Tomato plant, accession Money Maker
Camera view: vertical (180 deg); turntable rotation: 180 degrees
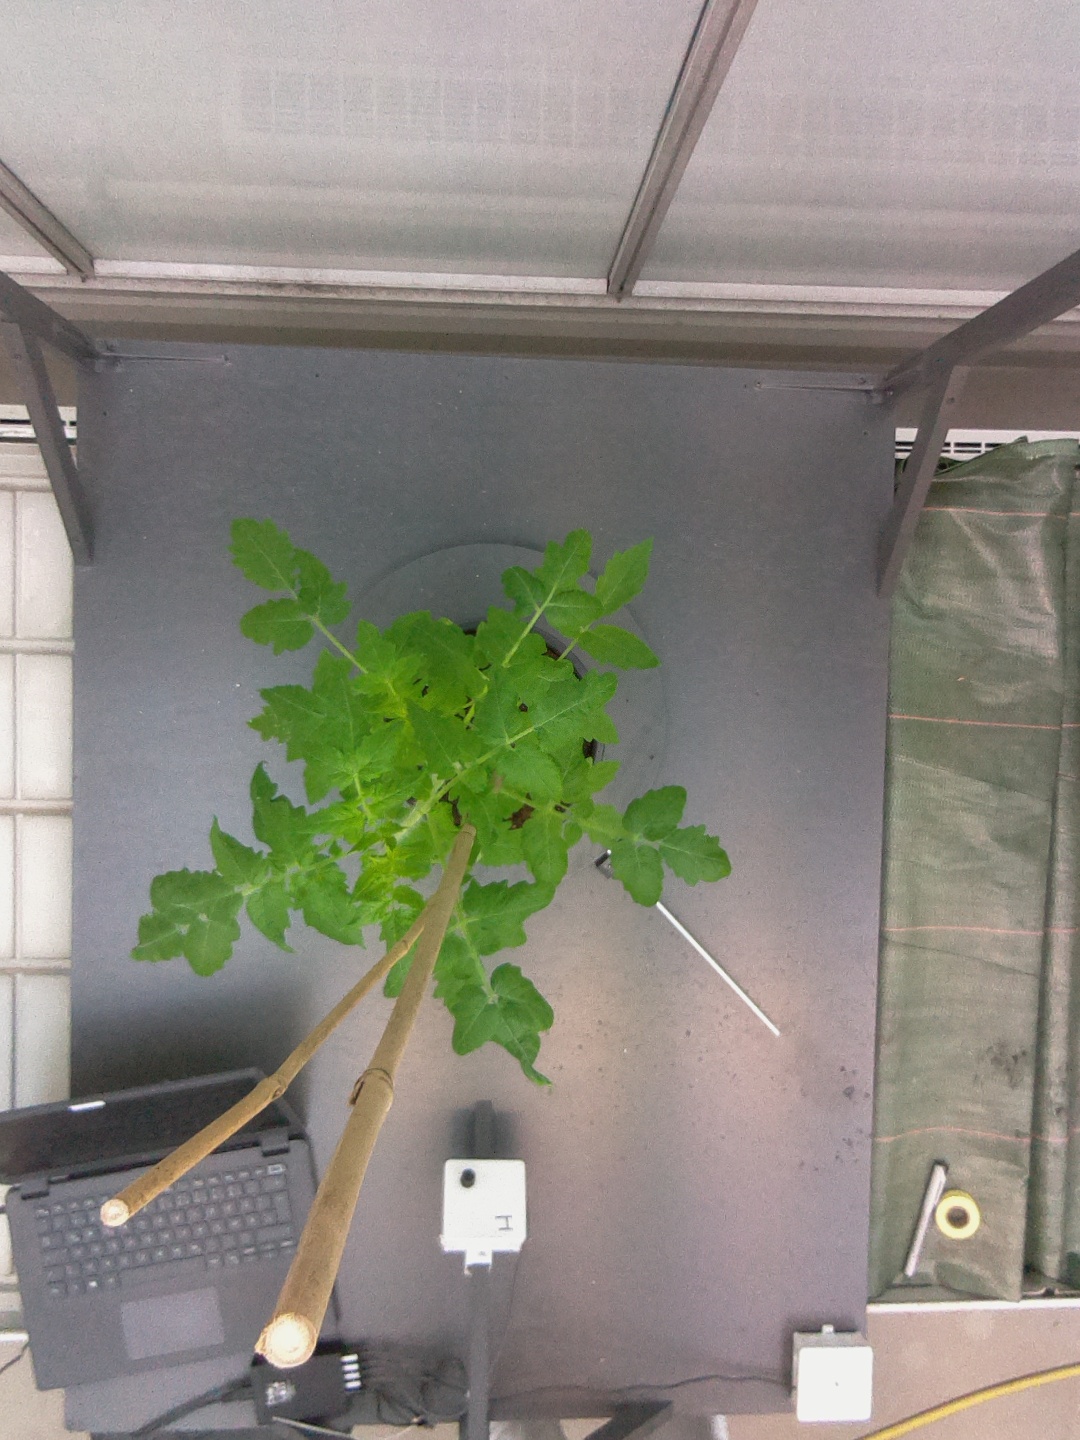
BBCH growth stage 20: First Side shoot start formed